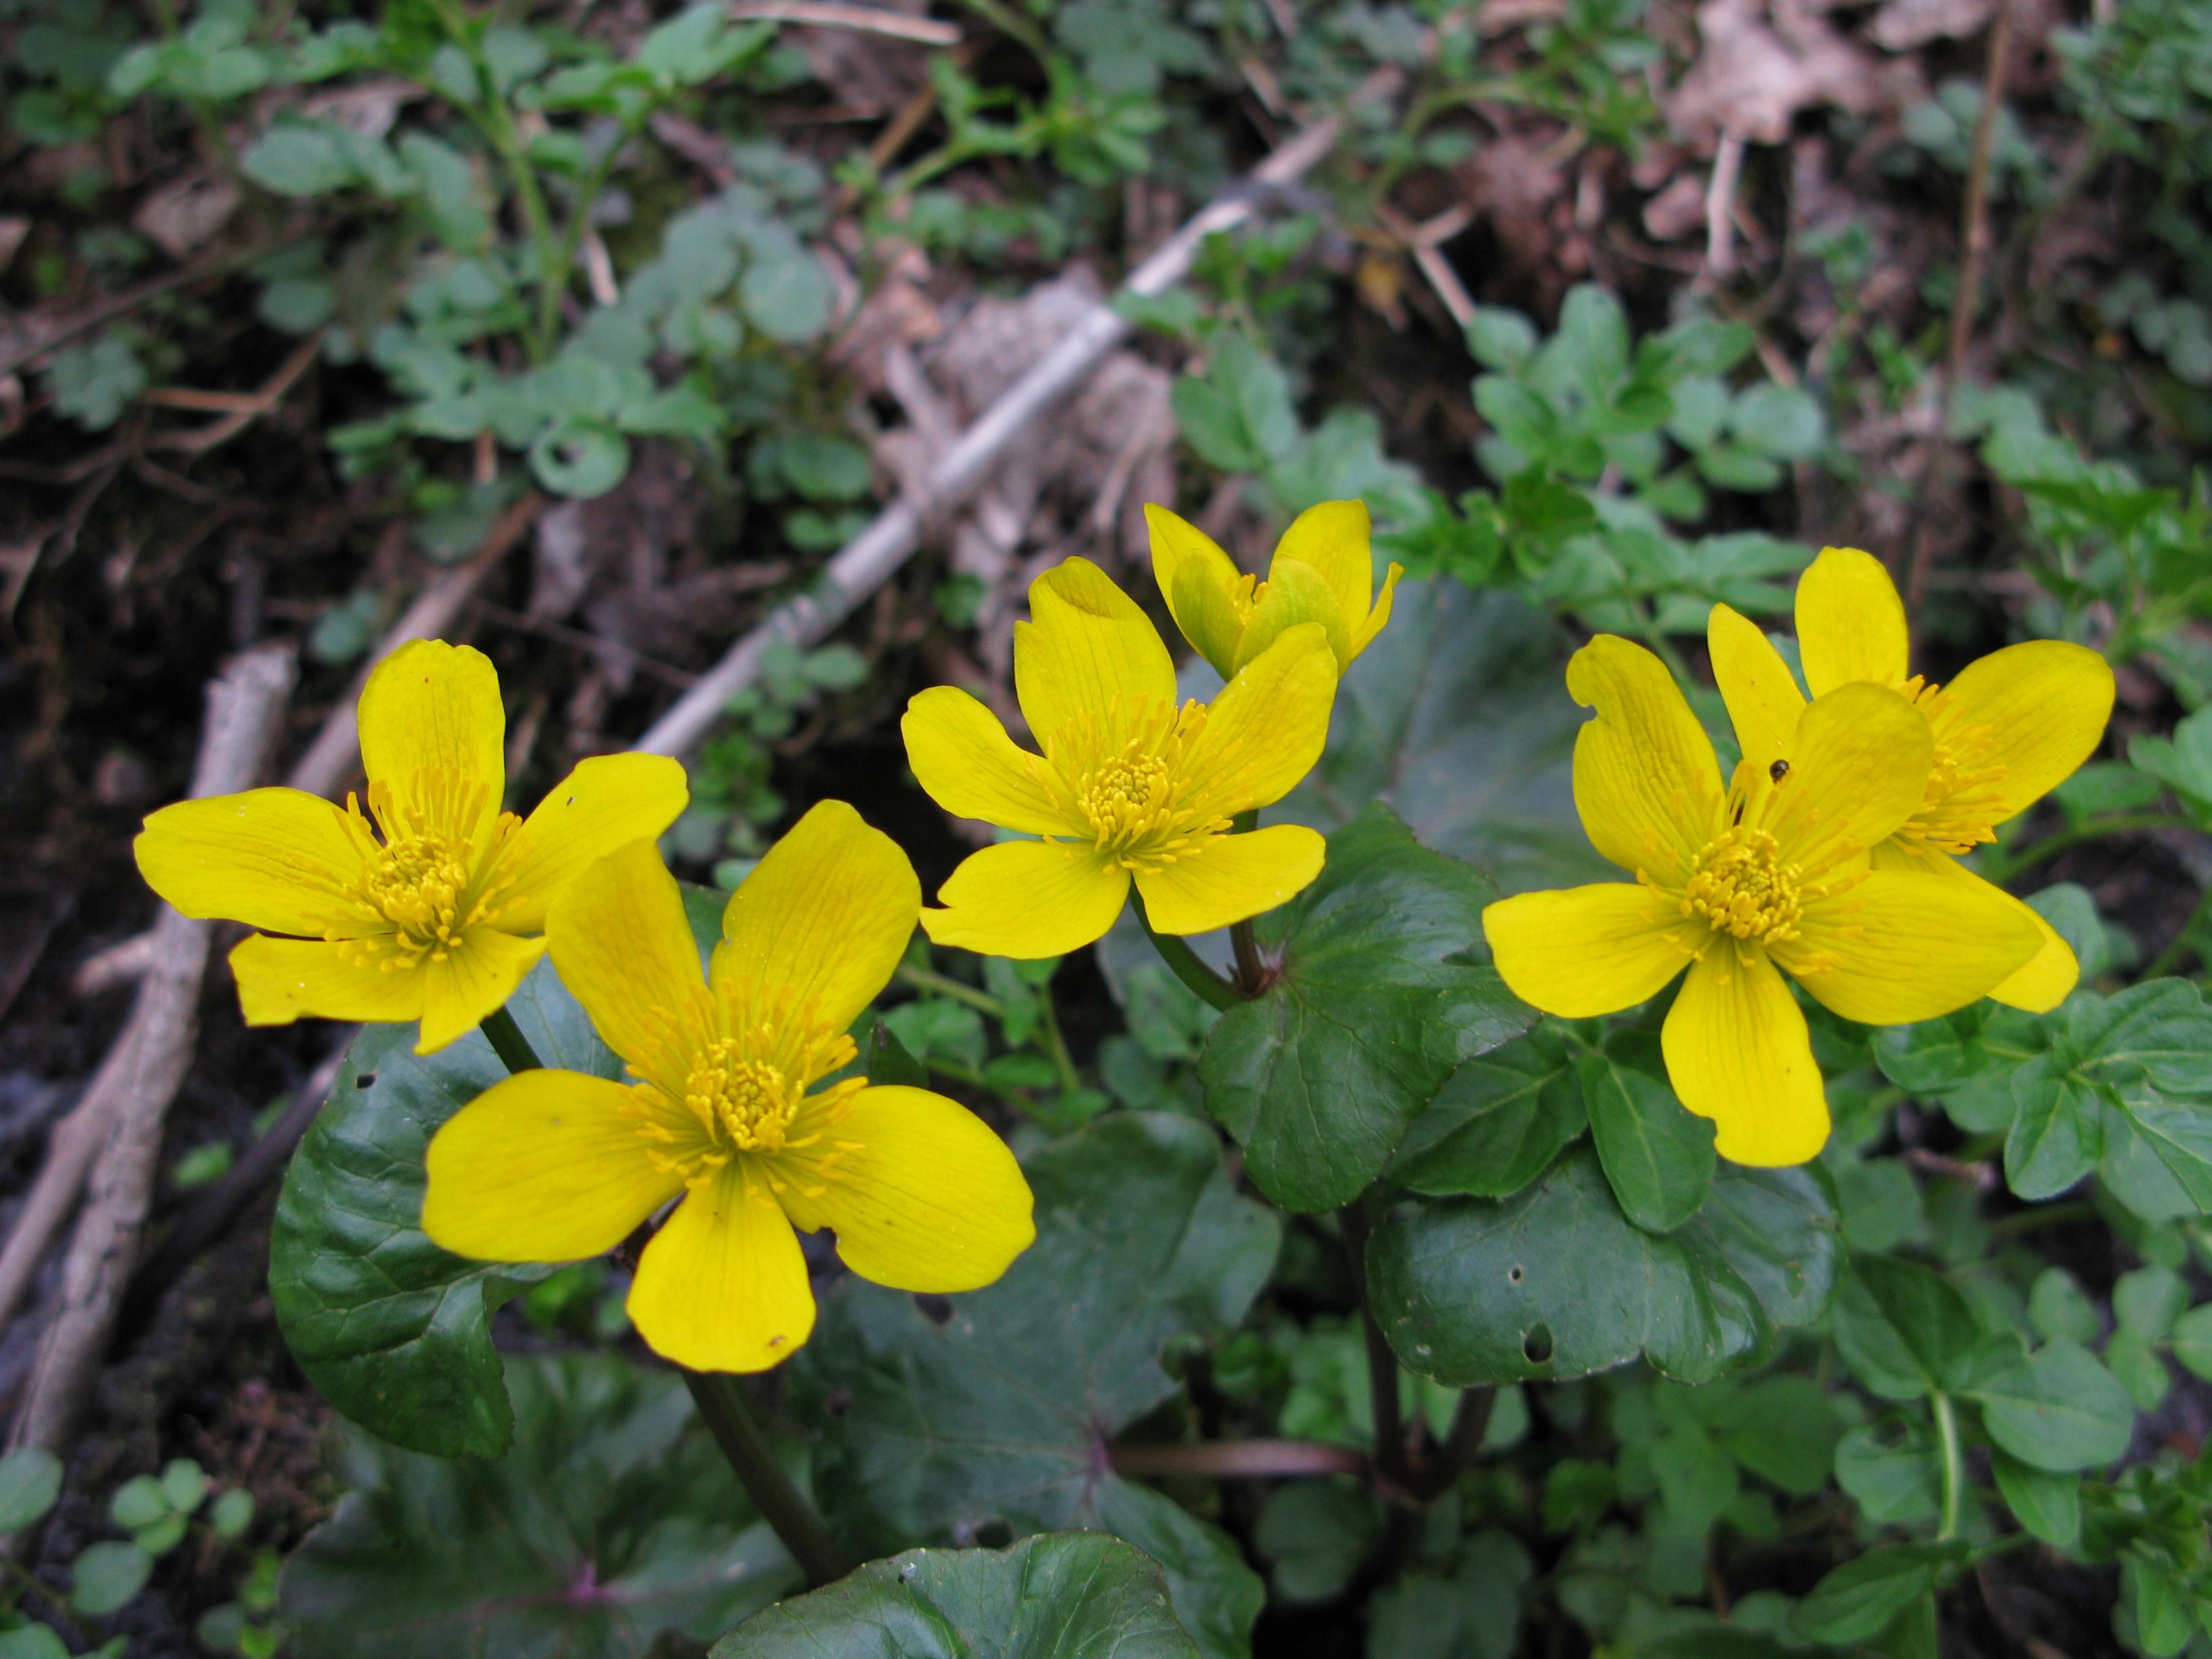
nature, forest, plant, flower, petal, spring, mud, botany, yellow, flora, plants, yellow flower, wildflower, flowers, buttercup, flowering plant, annual plant, land plant, violet family, large flowered evening primrose, common tormentil, chelidonium